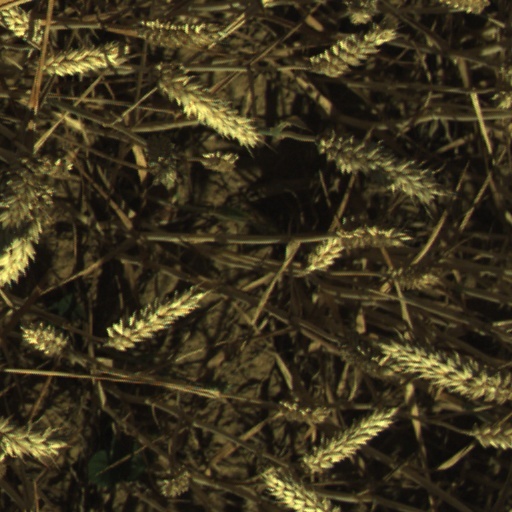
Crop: wheat